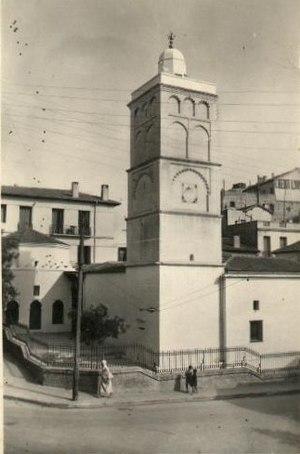
Djamaa el Kebir - Grande mosquée de Mascara. Photo prise début du XXe siècle.
Mohamed ben Othmane, dit Mohamed el Kebir, né dans le beylik du Titteri vers le début du XVIIIe siècle et mort vers 1796 à Oran et auparavant Mohammed Lekh'al, en arabe : محمد بن عثمان الكبير, est le bey de l'Ouest de 1779 à 1796, sous la régence d'Alger.